Sean Patrick Maloney

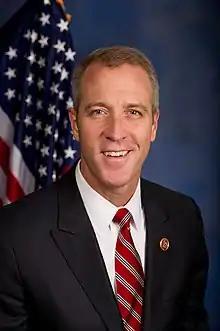
Official portrait, 2013

Sean Patrick Maloney (born July 30, 1966) is an American attorney and politician who served as the U.S. ambassador to the Organisation for Economic Co-operation and Development from 2024 to 2025. He previously served five terms as the U.S. representative from from 2013 to 2023.